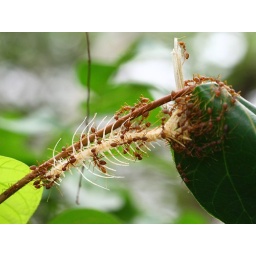
The theory is that someone ate nasi lemak in the forest and left the kuning fish there.